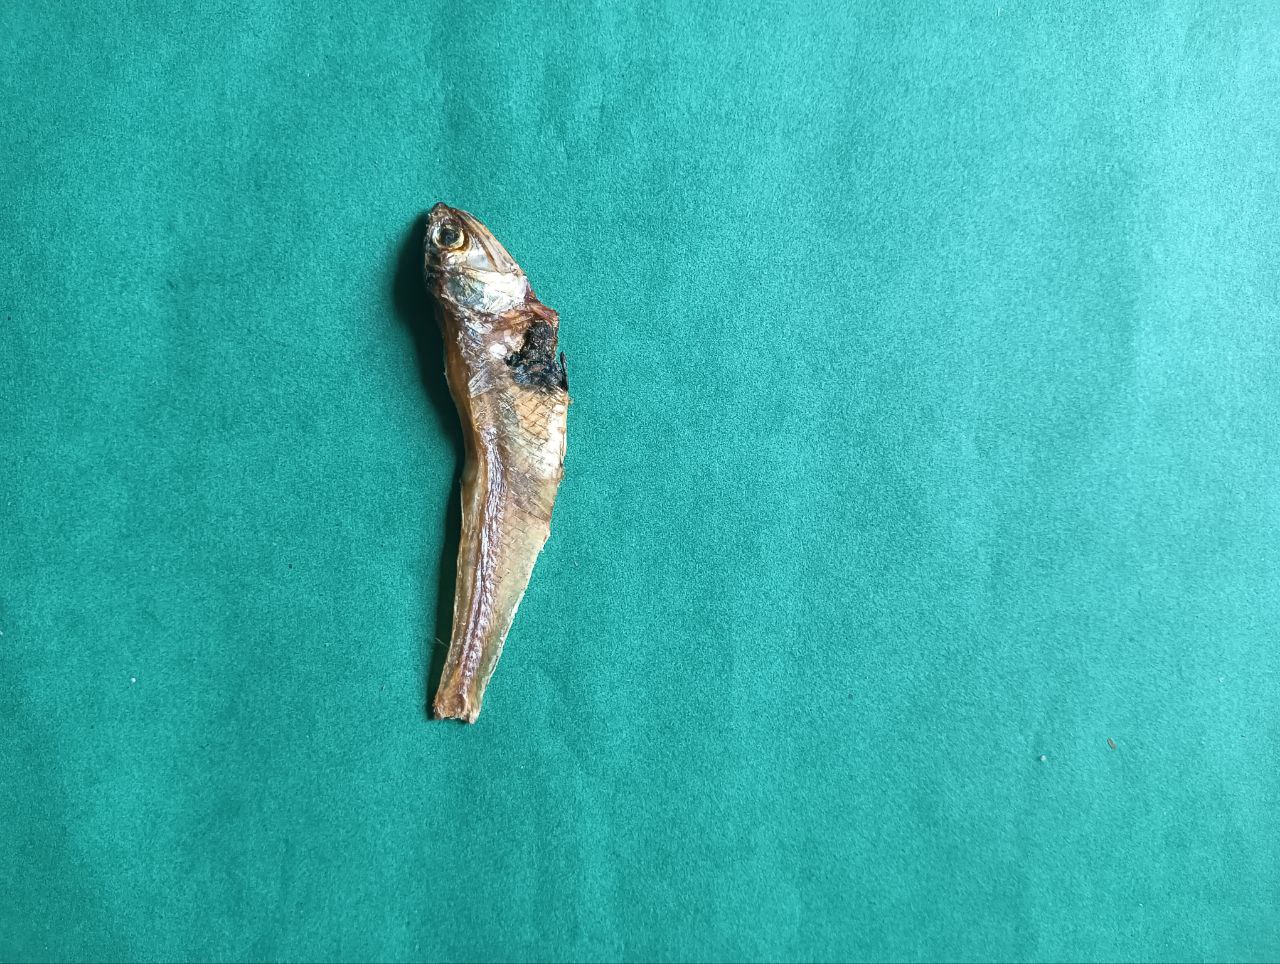
Species: narkeli